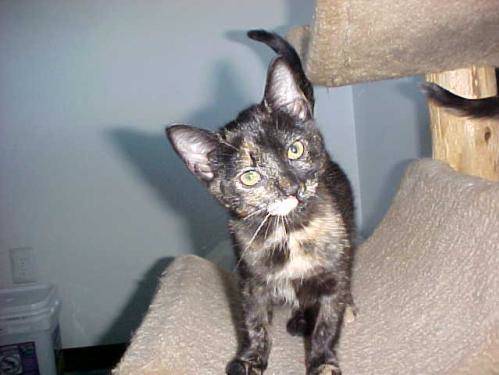
Label: cat